Mass provisioning

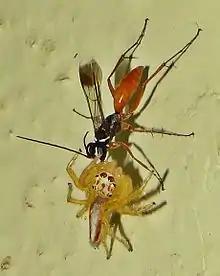
A spider wasp (Pompilidae) dragging a jumping spider (Salticidae) to provision her nest

Mass provisioning is a form of parental investment in which an adult insect, most commonly a hymenopteran such as a bee or wasp, stocks all the food for each of her offspring in a small chamber (a "cell") before she lays the egg. This behavior is common in both solitary and eusocial bees, though essentially absent in eusocial wasps.